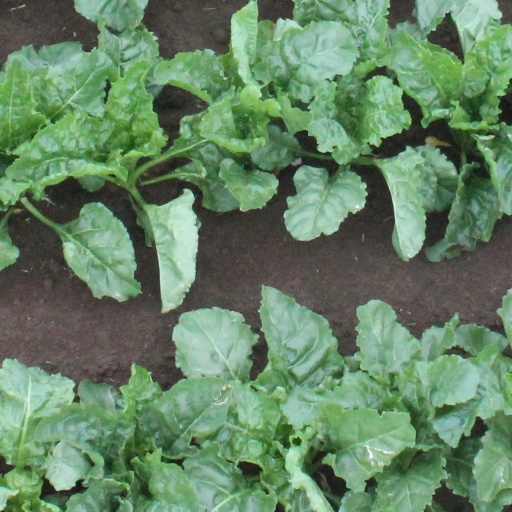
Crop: sugar beet